Bertrand Baguette

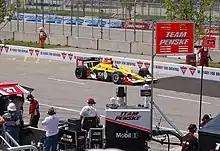
Baguette at the 2010 Honda Indy Toronto

On 22 March 2010, Conquest Racing announced that Baguette would drive their second car in the IndyCar Series, starting with the Indy Grand Prix of Alabama on 11 April.